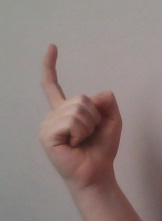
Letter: ra